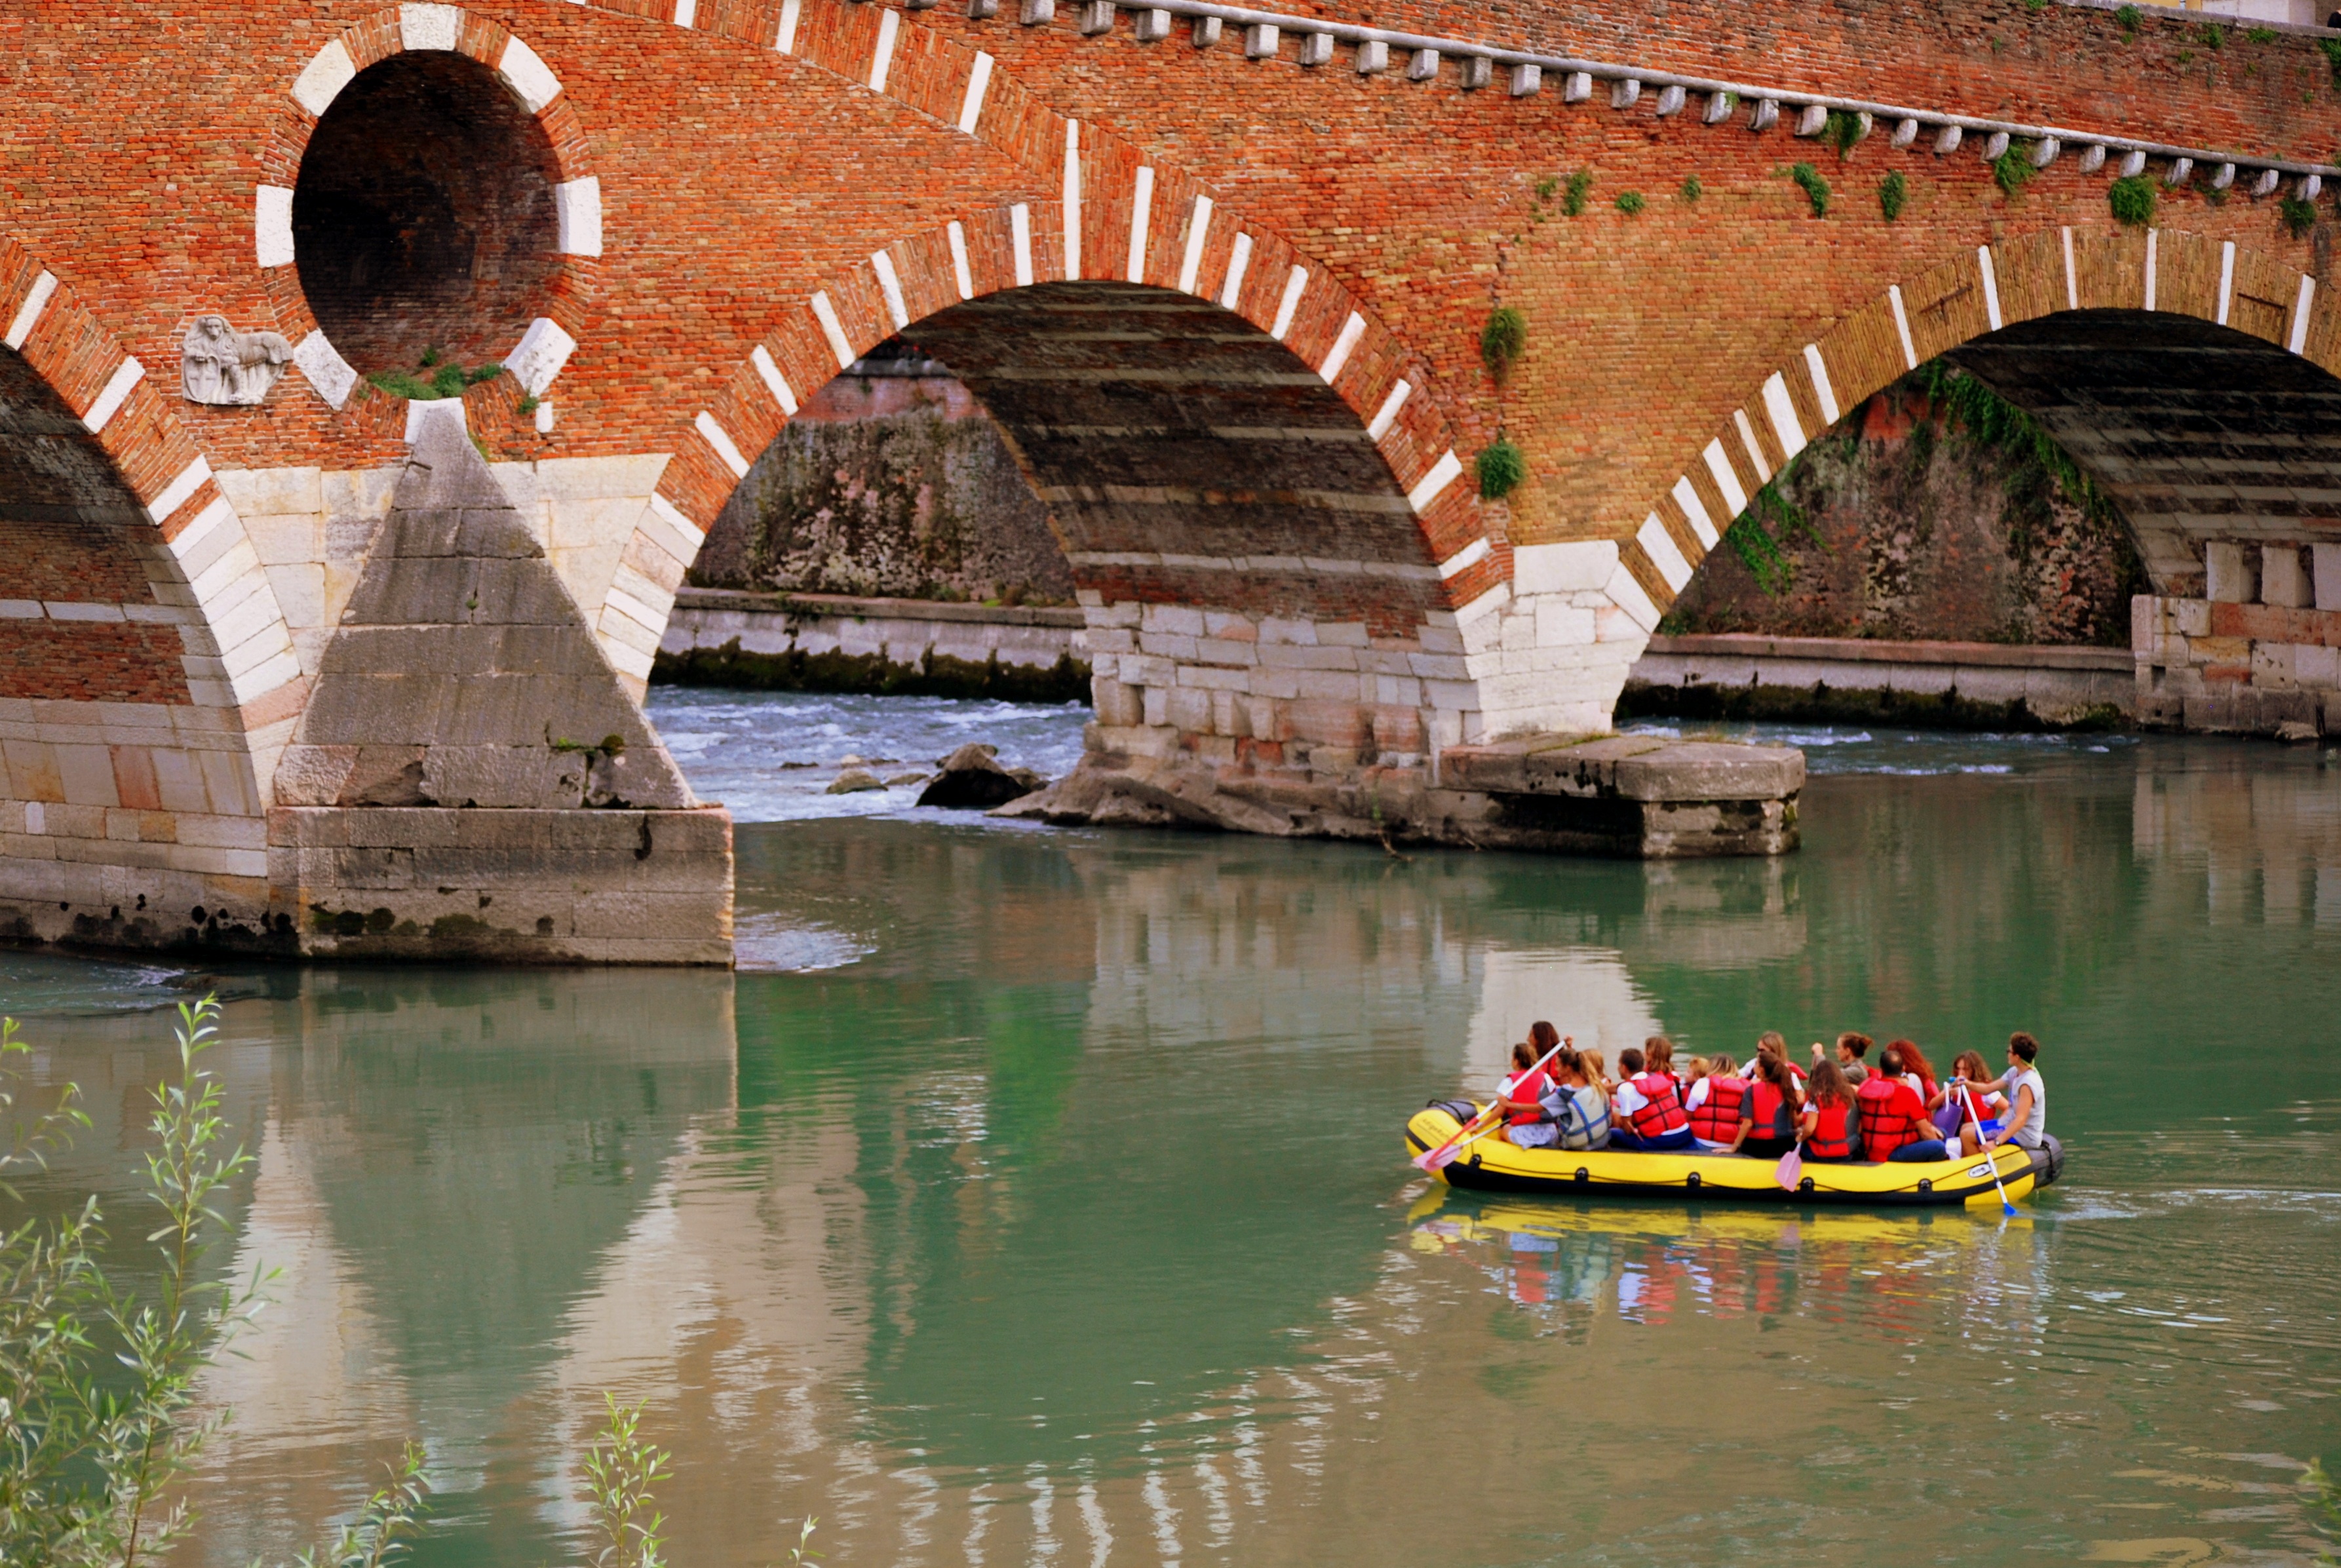
boat, bridge, row, river, stone, monument, ancient, italy, tourism, waterway, verona, arc, inflatable, stone bridge, adige, the river adige